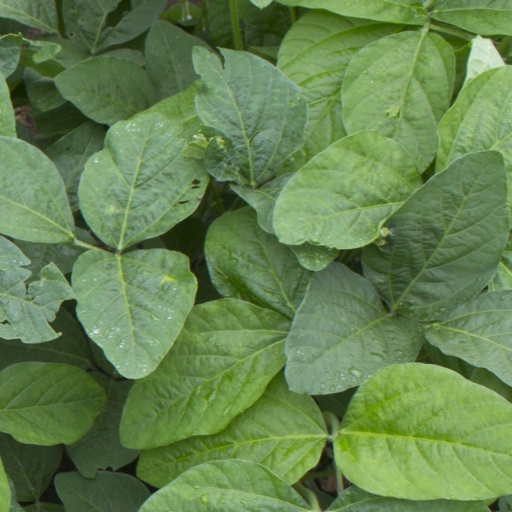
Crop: soybean